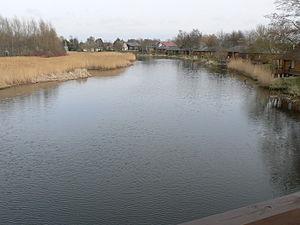
La Šventoji est un court fleuve côtier du nord-ouest de la Lituanie et du sud-ouest de la Lettonie, long de 73 km.